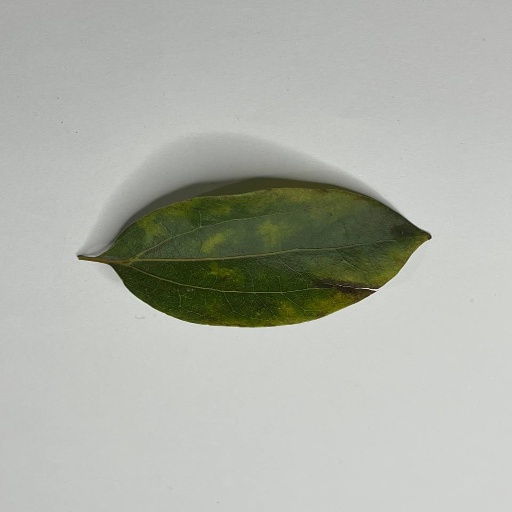
Species: Camphor
Leaf condition: Bacterial Spot